Mormon foodways

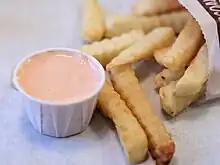
Fry sauce and french fries

Before 1950, it was common for church members to grow vegetables and fruit, can their own preserves, and make their own bread, pickles, and other food items. "From scratch" cooking is still traditional in some Mormon families, though after World War II, processed foods like canned soup, cake mixes, and gelatin became more common ingredients in cooking, and also a part of traditional food storage. Certain food storage staples spoil after several months or a year, and dedicated recipe books and blogs exist to help Mormon families rotate their food supply through everyday meals that make use of food storage ingredients. Some members disdain foods made from other processed foods. Leaders encourage members to store food for times of need, and baking is still popular among members today. One 2012 survey found that 58% of members had at least three months of food storage in their house. Members in the 1800s experienced many deprivations, including food shortages, which may have influenced their food storage practices.